Trinity Church (Milton, Connecticut)

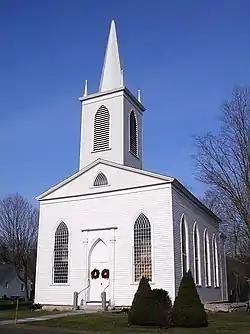

Trinity Church is a historic church at 536 Milton Road in the Milton section of Litchfield, Connecticut. Built beginning in 1802, it is a distinctive blend of Gothic and Classical Revival architecture that is rare in rural Connecticut. The building was listed on the National Register of Historic Places in 1976.